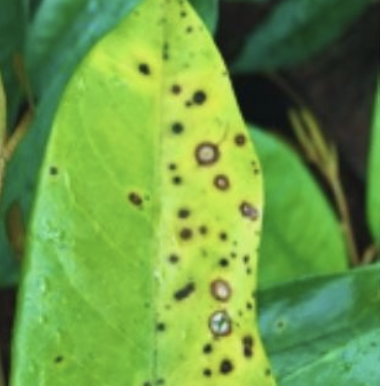
Label: canker_disease